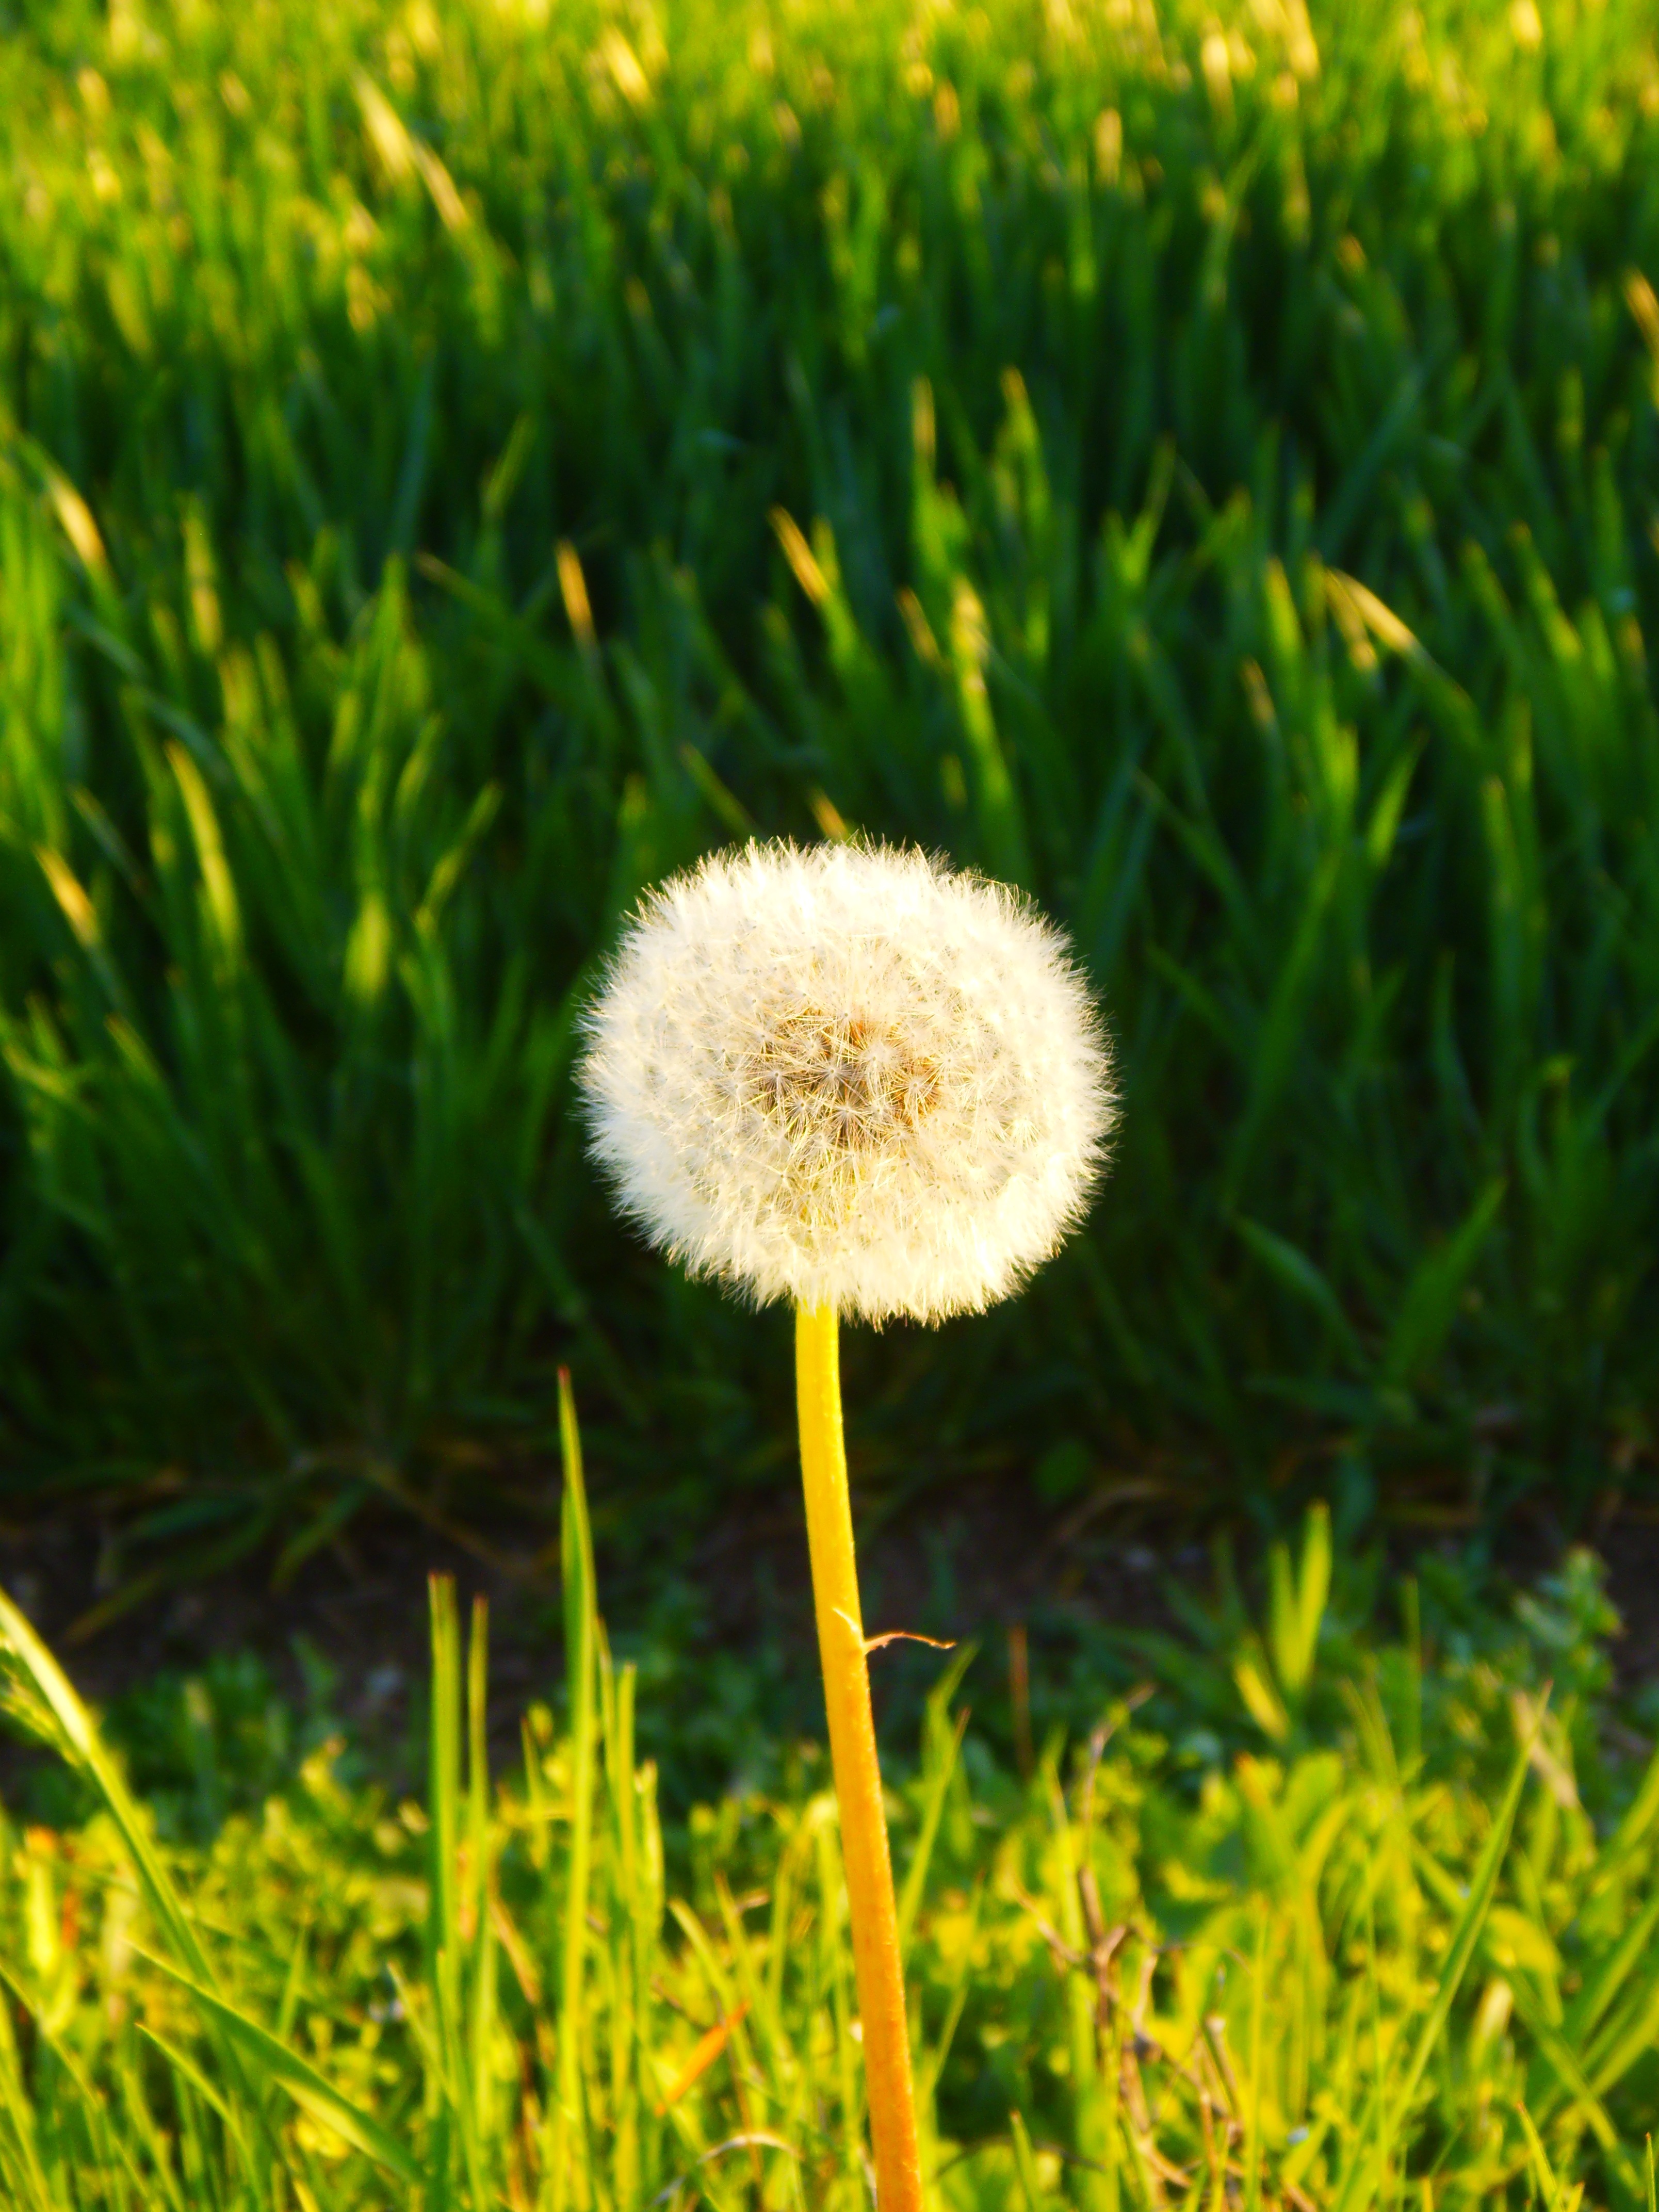
nature, grass, plant, field, lawn, meadow, dandelion, prairie, leaf, flower, daisy, green, botany, yellow, flora, wildflower, wild flowers, grassland, macro photography, summer flowers, flowering plant, daisy family, grass family, plant stem, land plant